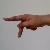
The image shows a hand gesture representing the letter 'P' in Indian Sign Language.